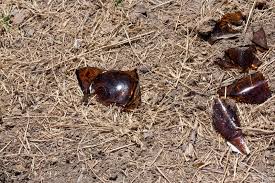
Label: glass